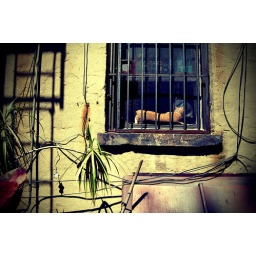
cat in the window